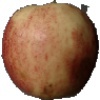
Label: Apple Red 3